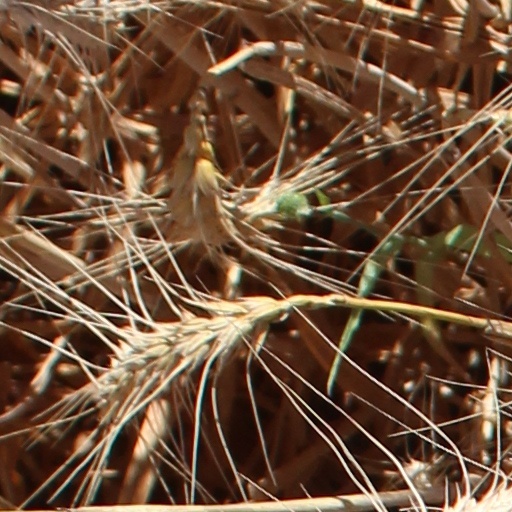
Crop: wheat